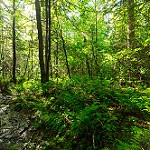
Label: forest